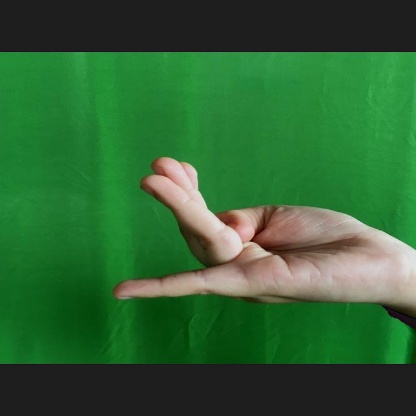
Mudra: Chaturam